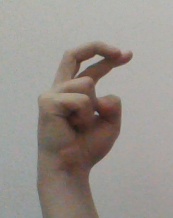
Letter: zay